Satte Pe Satta

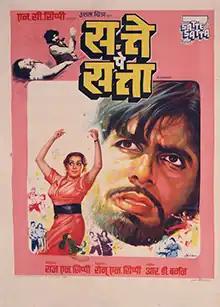
Film poster

Satte Pe Satta is a 1982 Indian Hindi-language action comedy film directed by Raj N. Sippy and produced by Romu N. Sippy. The film stars Amitabh Bachchan, Hema Malini, Ranjeeta Kaur and Amjad Khan in the lead roles with Sachin Pilgaonkar, Sudhir Luthria, Shakti Kapoor, Kanwarjit Paintal, Kanwaljit Singh and Vikram Sahu in supporting roles.